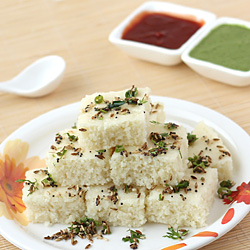
Dish: dhokla